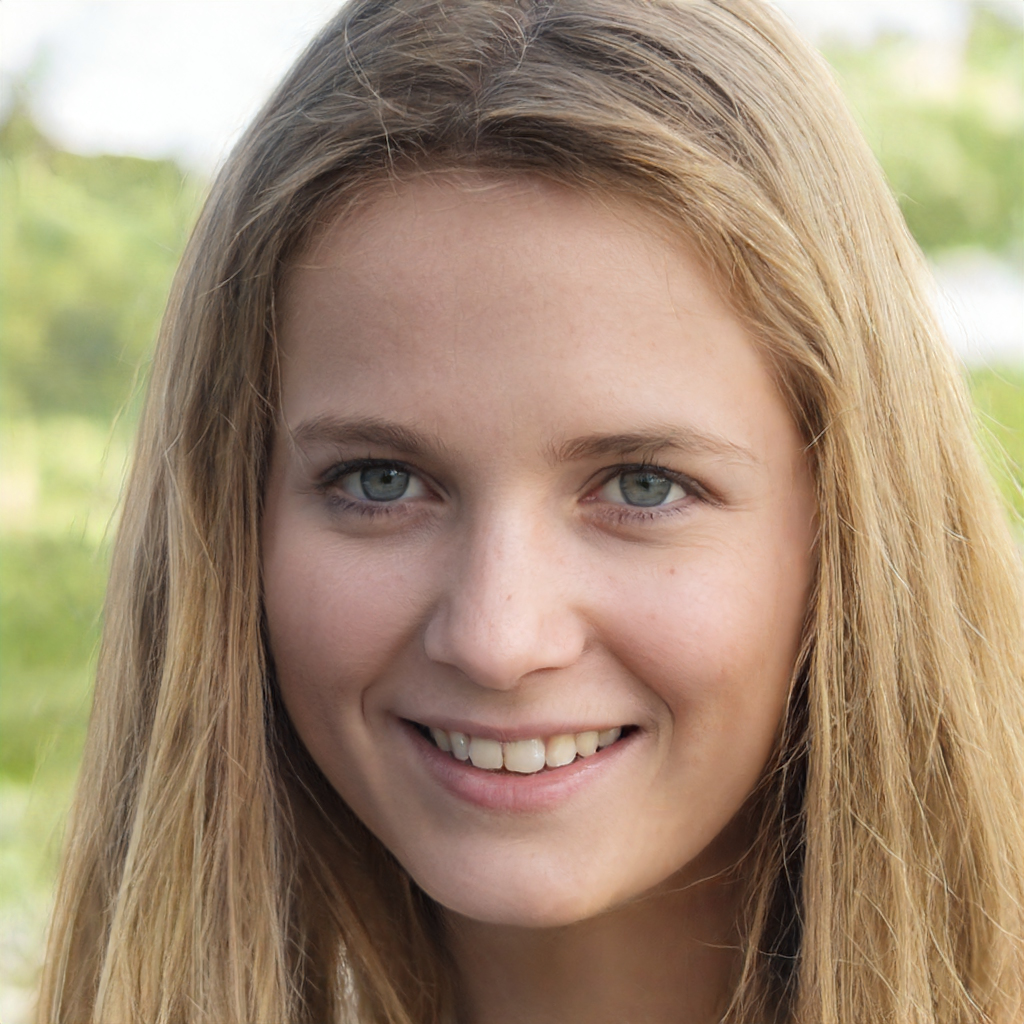
Portrait style: Real Portrait